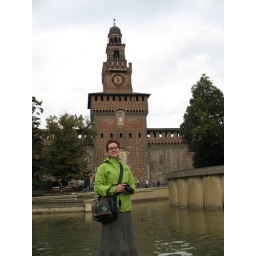
Me in front of the clock tower of the Castello Sforzesco.